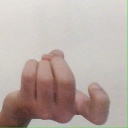
अक्षर: ज